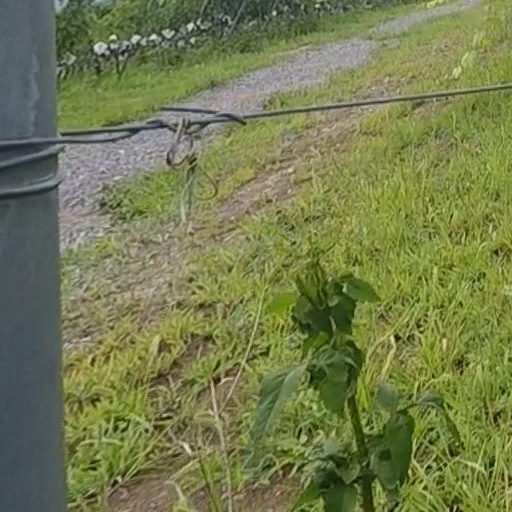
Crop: grape